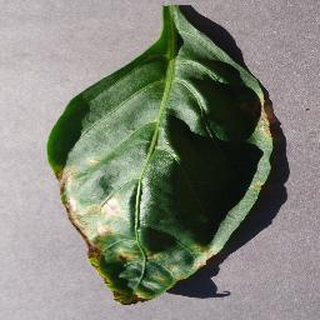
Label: bell_pepper_bacterial_spot